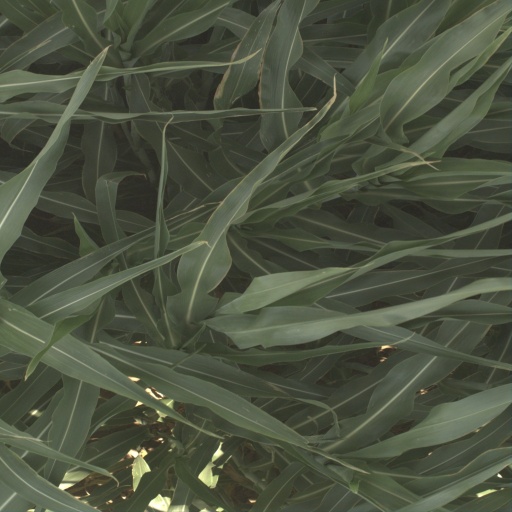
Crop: sorghum